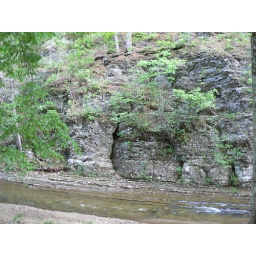
A rock face by the creek.